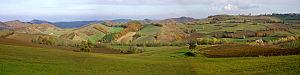
L'Oltrepò pavese est un secteur géographique, d’environ 1 100 km², de la province de Pavie, région de Lombardie en Italie.